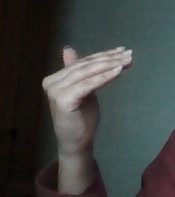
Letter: khaa